Furness Bermuda Line

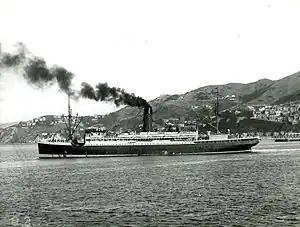
, which was sunk in a collision in 1929

Furness, Withy had competition from the Royal Mail Steam Packet Company, which had long served Bermuda. After the First World War enough tourists from North America wanted to sail to Bermuda for RMSP to employ prestigious "A-series" liners such as the "Araguaya", "Avon" and "Arcadian" on the route. However, in 1926 RMSP withdrew its service between the US, Bermuda and West Indies.